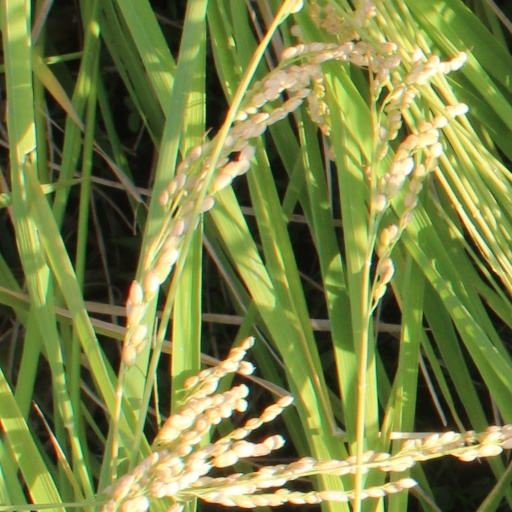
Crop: rice